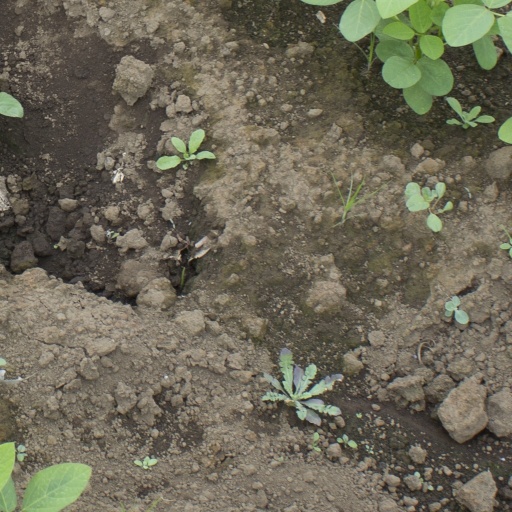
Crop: soybean